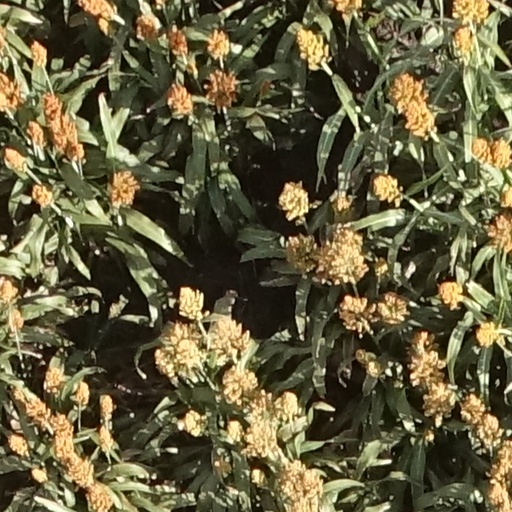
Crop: sorghum